Mata Nanaki

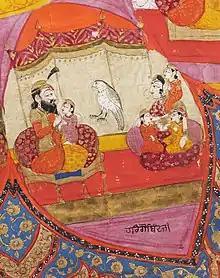
Guru Hargobind, with Mata Nanaki, and four children. From an illustrated and illuminated folio of a Dasam Granth manuscript by Miha Singh of Kashmir, ca.1839–1843

Mata Nanaki (1598–1678), alternatively spelt as Mata Nanki or with the prefix Bibi/Bebe, was the wife of the sixth Sikh guru, Guru Hargobind and the mother of Guru Tegh Bahadur, the ninth Sikh guru.